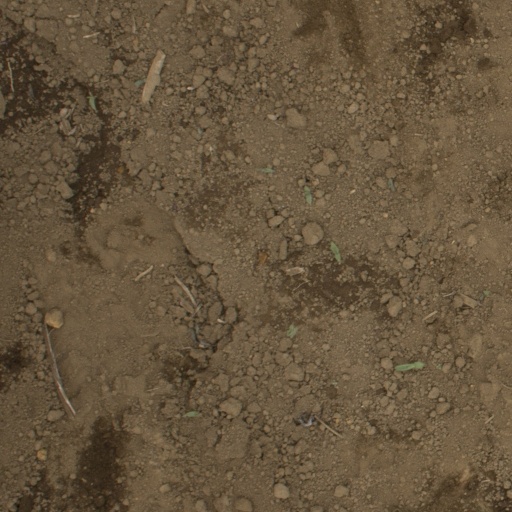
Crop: Jerusalem artichoke